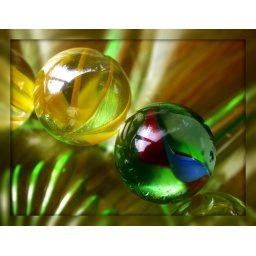
Marbles in a green glass dish